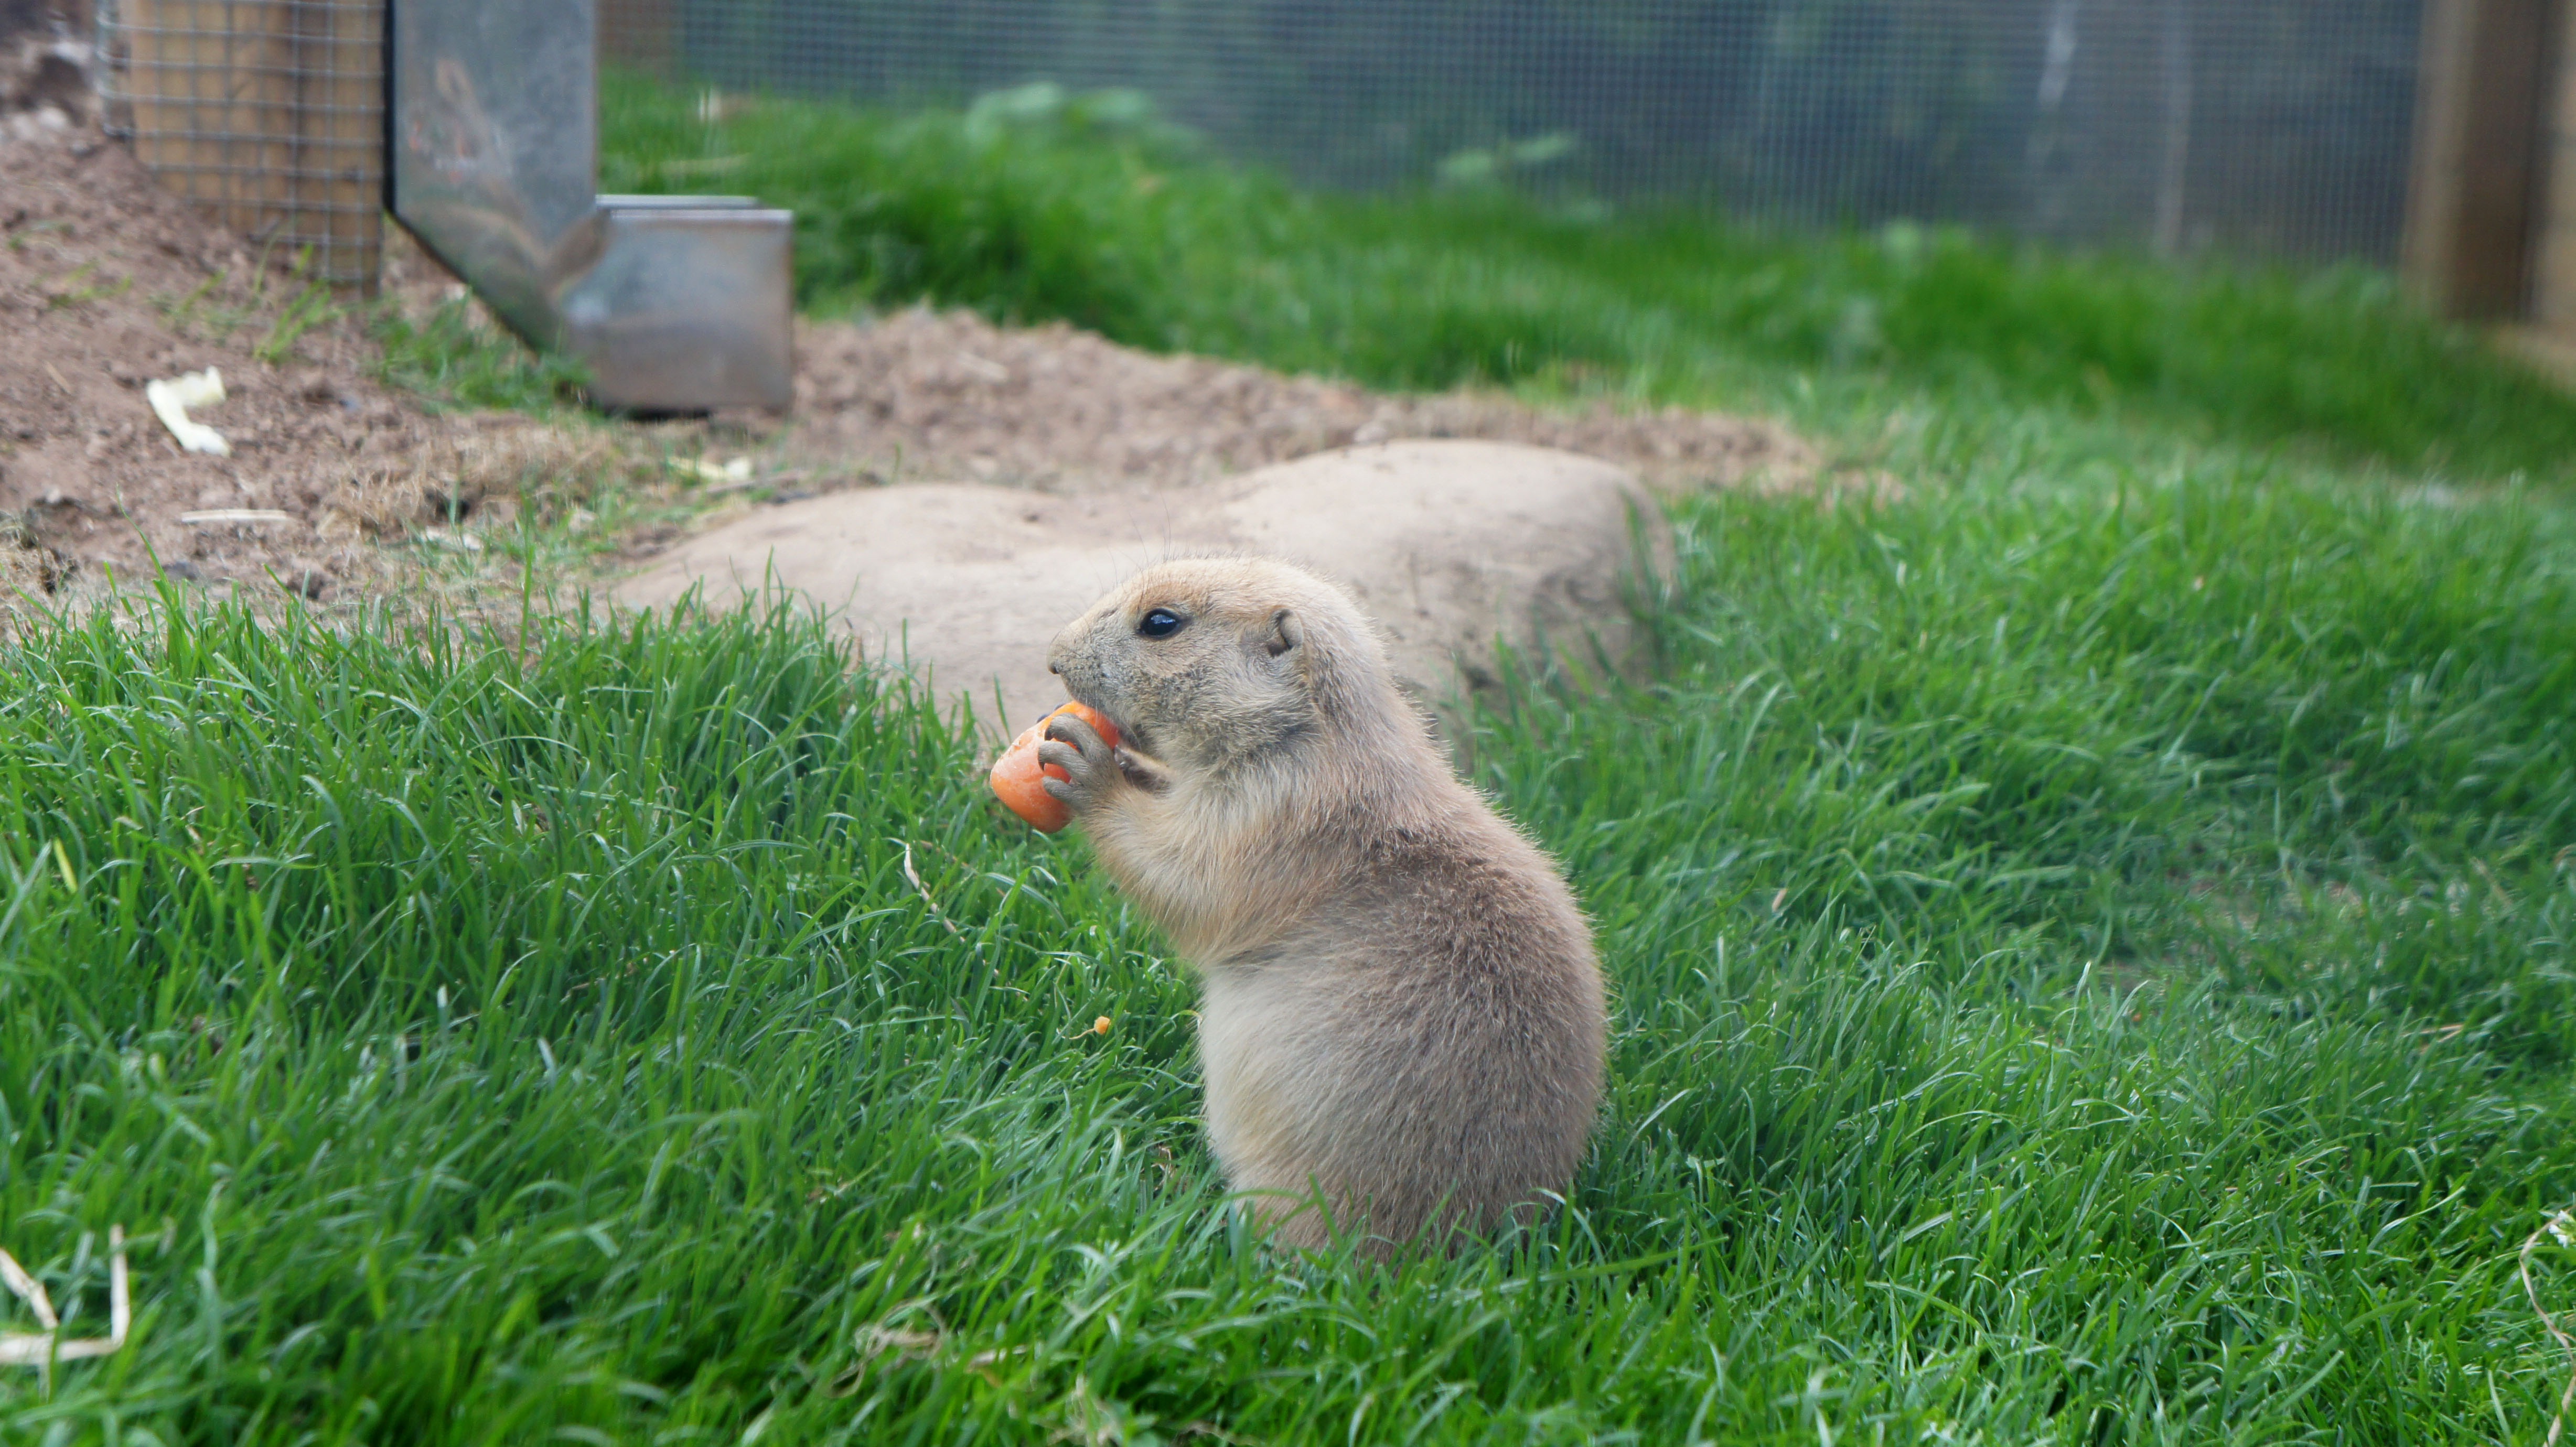
nature, grass, prairie, animal, cute, wildlife, zoo, mammal, squirrel, rodent, baby, fauna, eating, furry, vertebrate, marmot, prairie dog